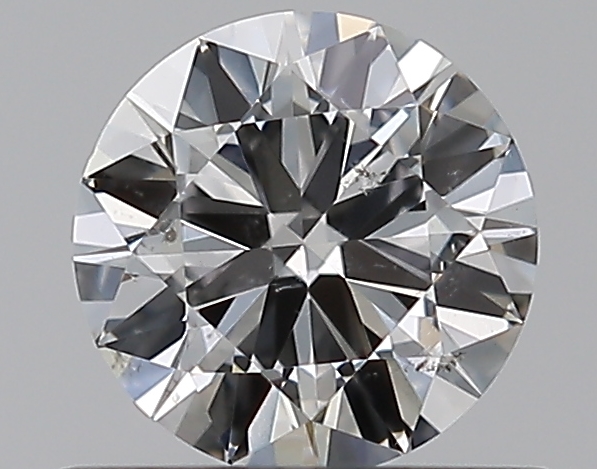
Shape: round
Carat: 0.5
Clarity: SI1
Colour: F
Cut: VG
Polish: EX
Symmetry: VG
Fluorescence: N
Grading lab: GIA
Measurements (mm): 5.18 x 5.19 x 3.02